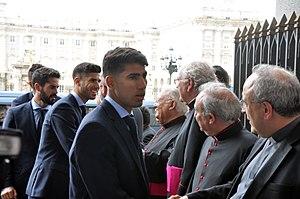
Achraf Hakimi, de son nom complet Achraf Hakimi Mouh, né le 4 novembre 1998 à Madrid est un footballeur international marocain évoluant au poste d'arrière droit à l'Inter Milan. Il possède également la nationalité espagnole.